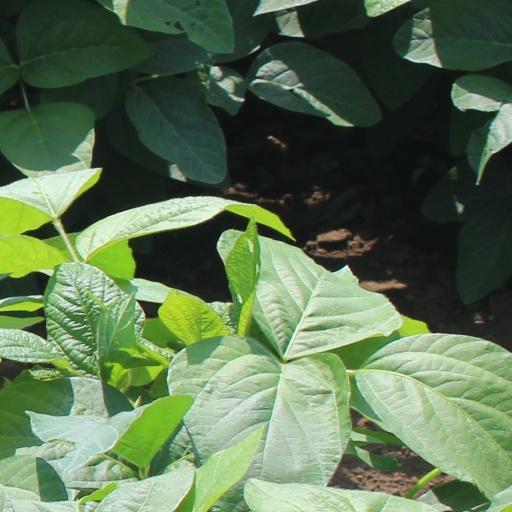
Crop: soybean